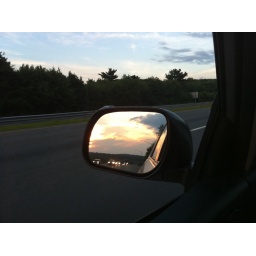
Sunset in car mirror